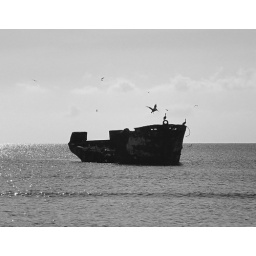
it is in black and white because it is like a ghost ship